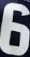
Number: 6